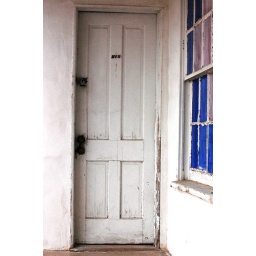
The door to the Men's Room at the old church I stopped by earlier in the week.